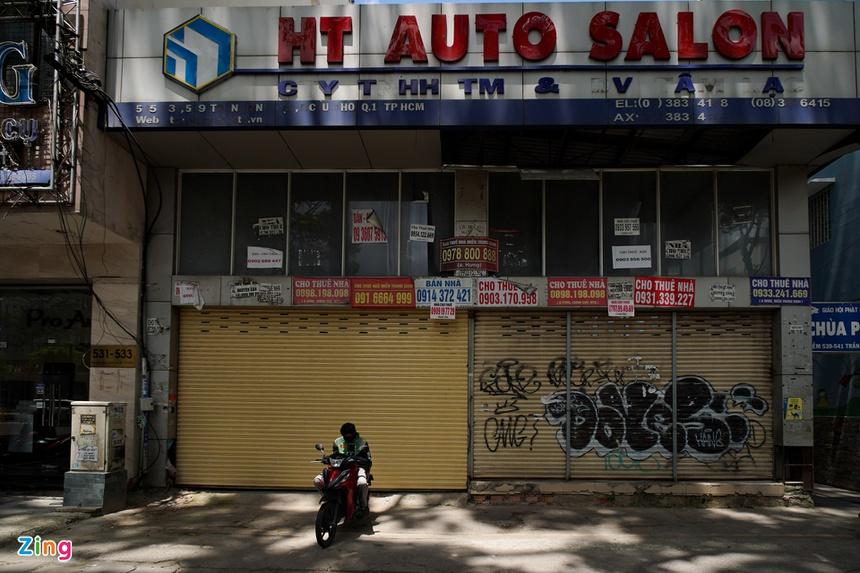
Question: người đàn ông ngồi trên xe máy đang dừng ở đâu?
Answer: trước cửa hàng bỏ hoang